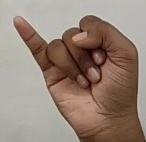
ASL sign: J